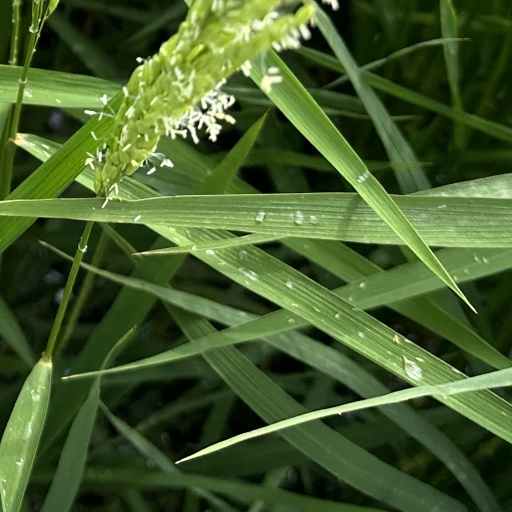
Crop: rice